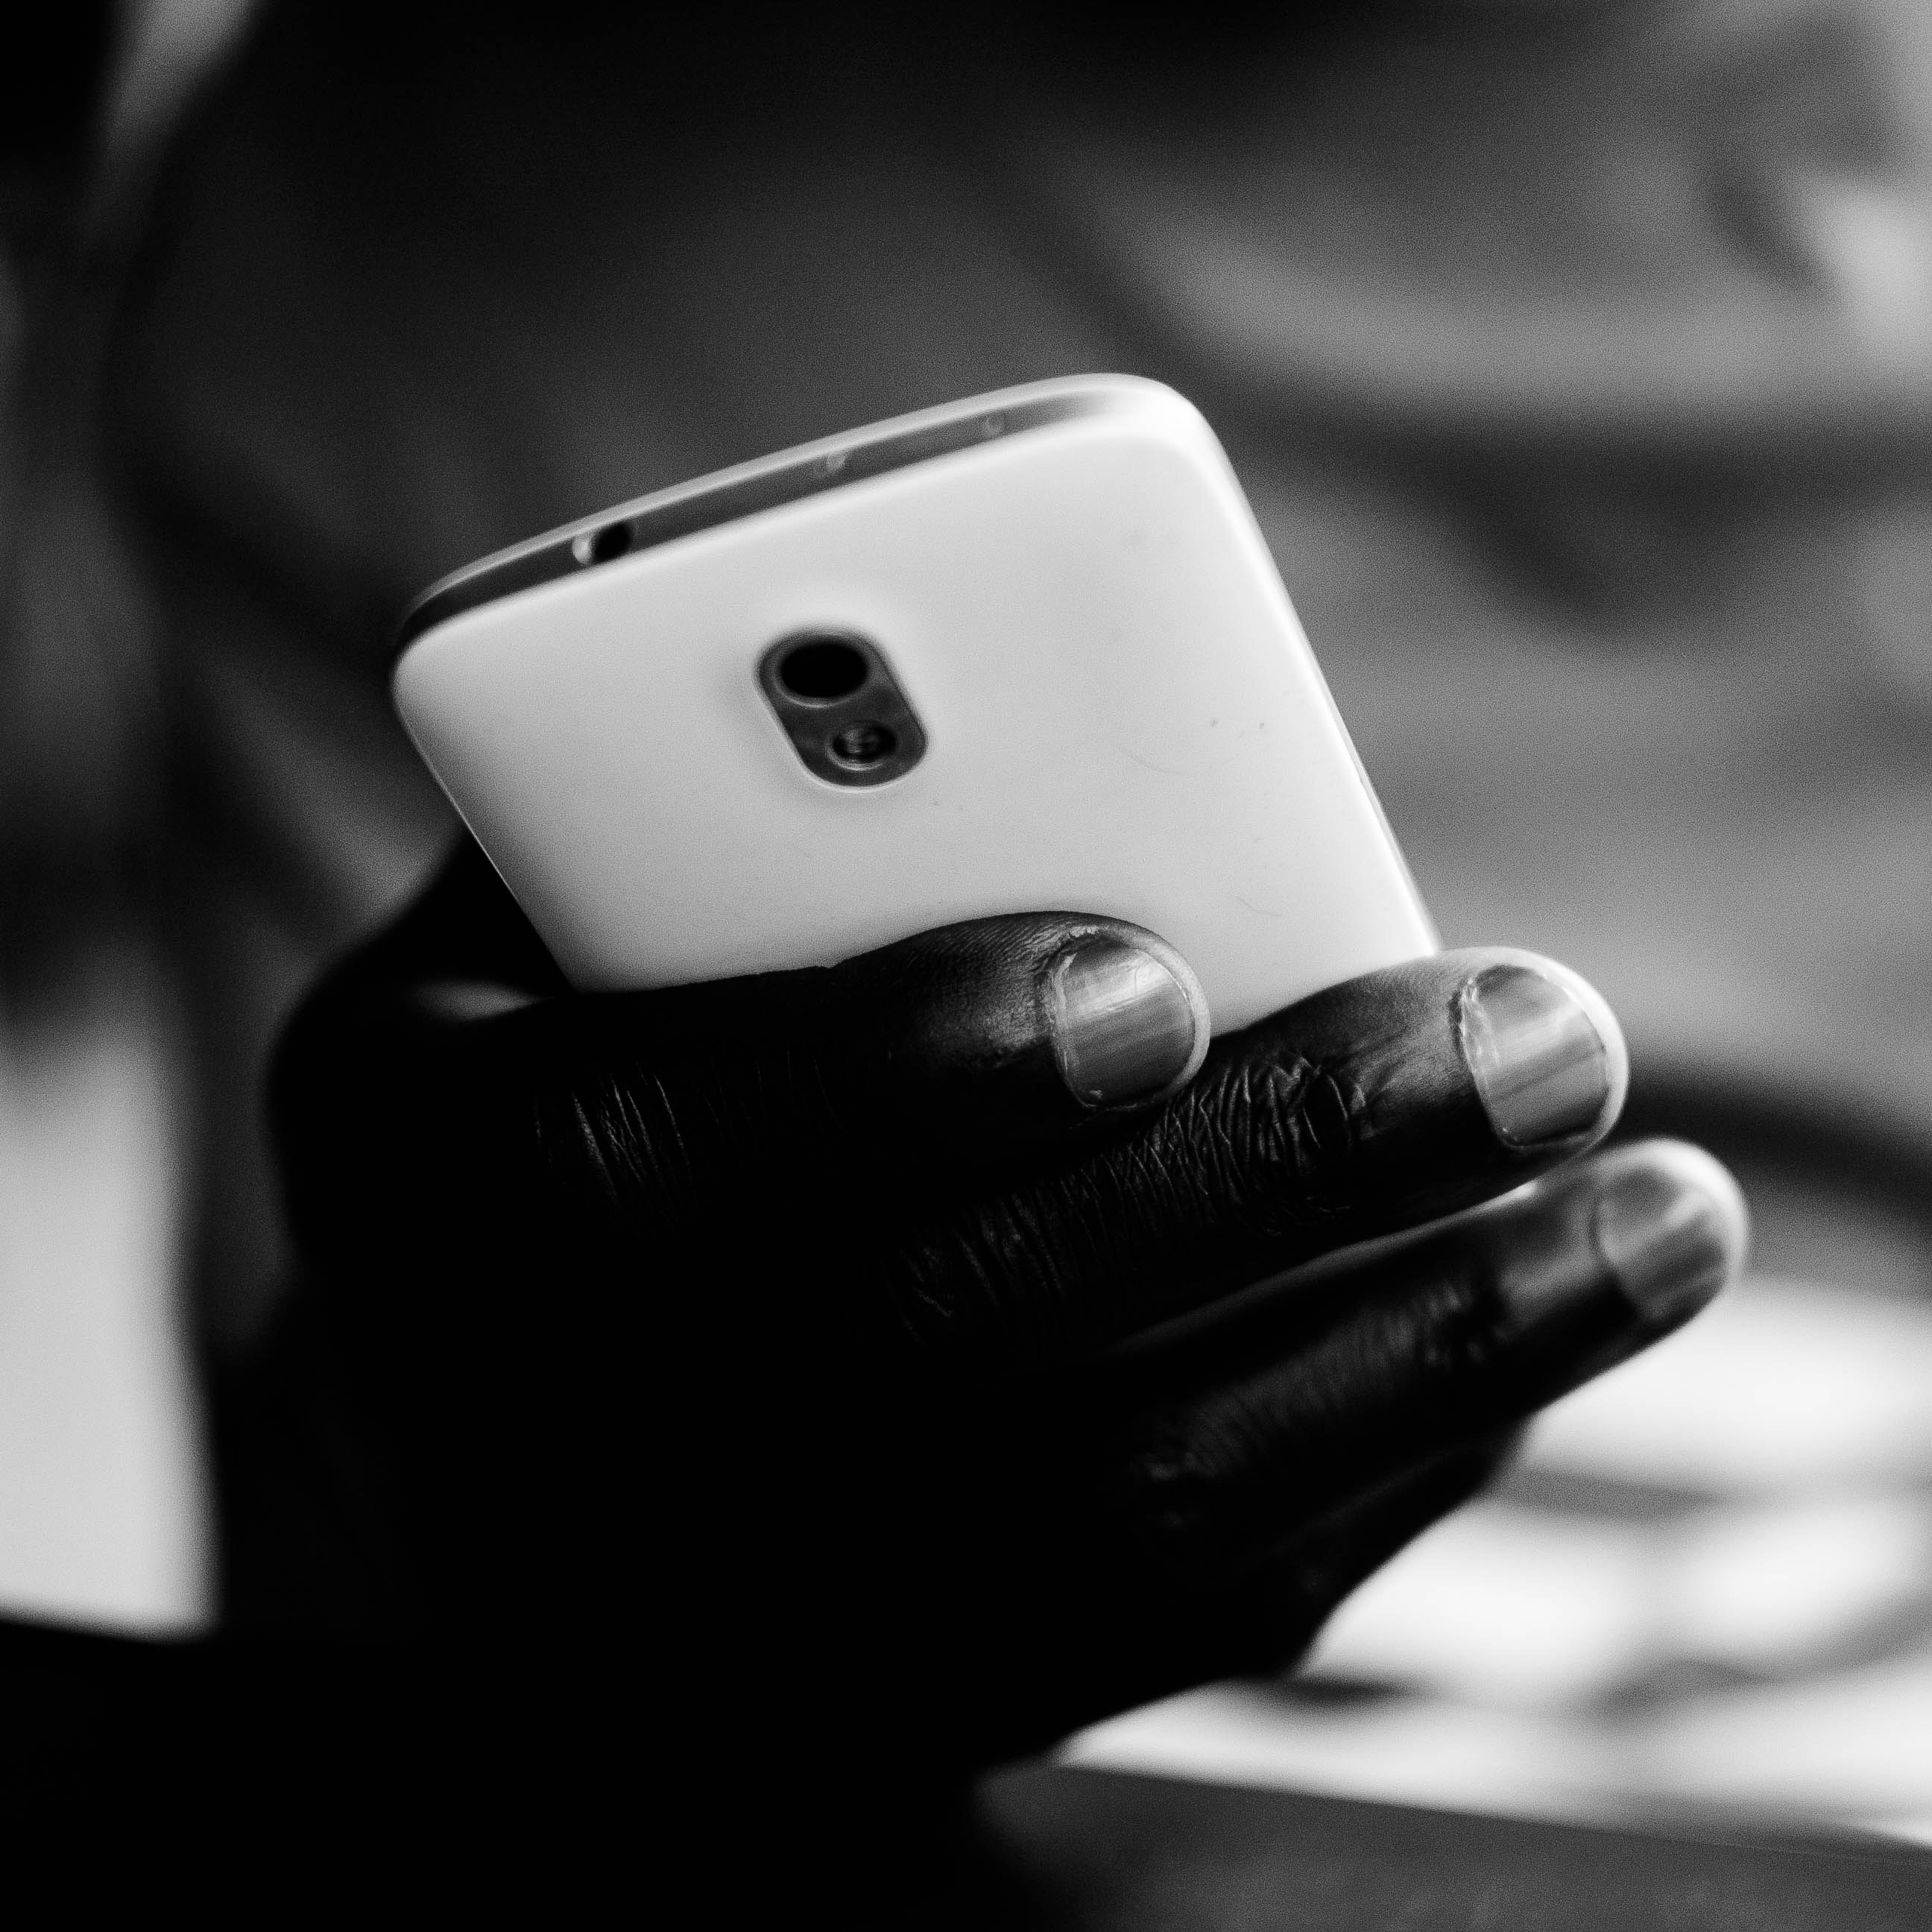
white, black, gadget, black and white, mobile phone, smartphone, communication device, monochrome, electronic device, technology, monochrome photography, finger, portable communications device, hand, photography, Material property, stock photography, still life photography, style, nail, telephony